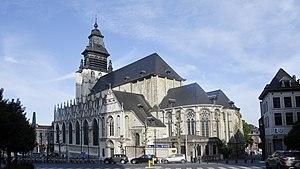
L’église Notre-Dame de la Chapelle est une église belge située dans le quartier historique de Bruxelles les Marolles. C'est l'un des monuments de la ville dont les racines historiques sont les plus anciennes.